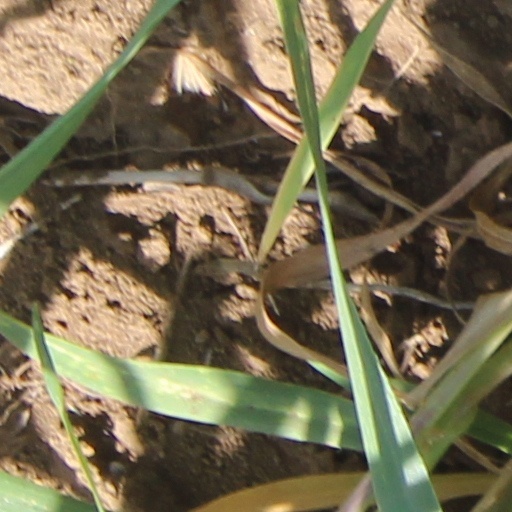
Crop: wheat